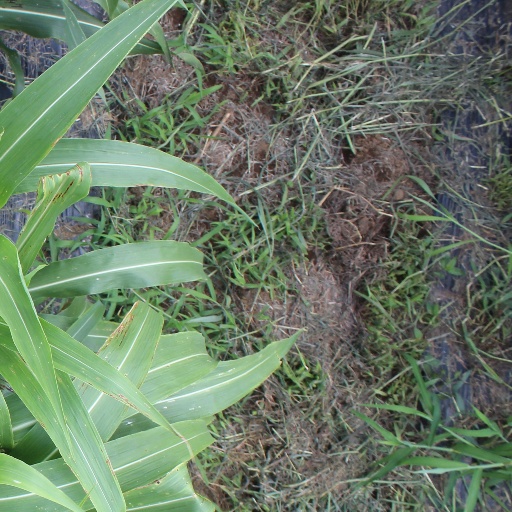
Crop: sorghum